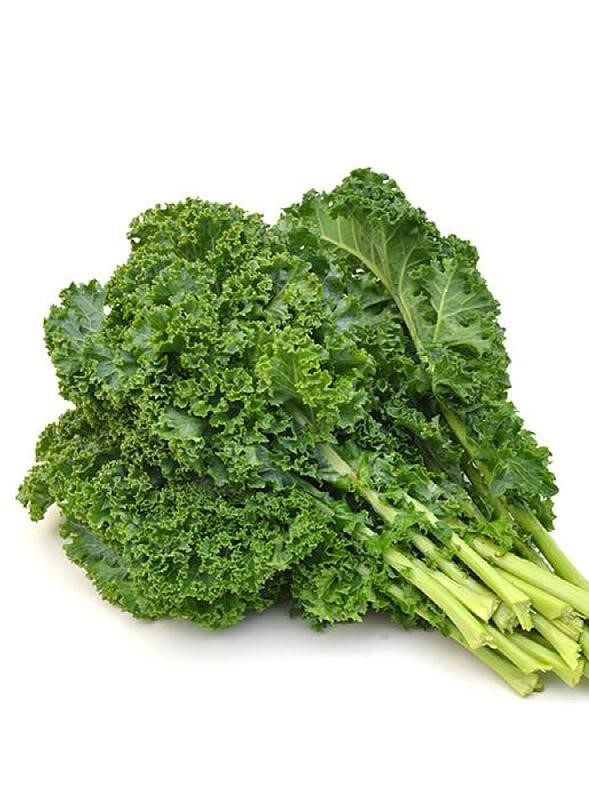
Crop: unknown
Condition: cabbage